Steve Forbert

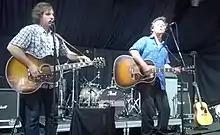
Forbert (r), with guitarist Mark Stuart, performing in 2015

By 1985, Forbert sought out new inspiration and relocated to Nashville. His tribute album to Jimmie Rodgers, "Any Old Time," was nominated for a 2004 Grammy Award in the Best Traditional Folk category. In 2006, he was inducted into the Mississippi Music Hall of Fame, and in 2007, Keith Urban covered his hit "Romeo's Tune." The same year, Forbert's music was featured in the film "Margot at the Wedding" starring Nicole Kidman.